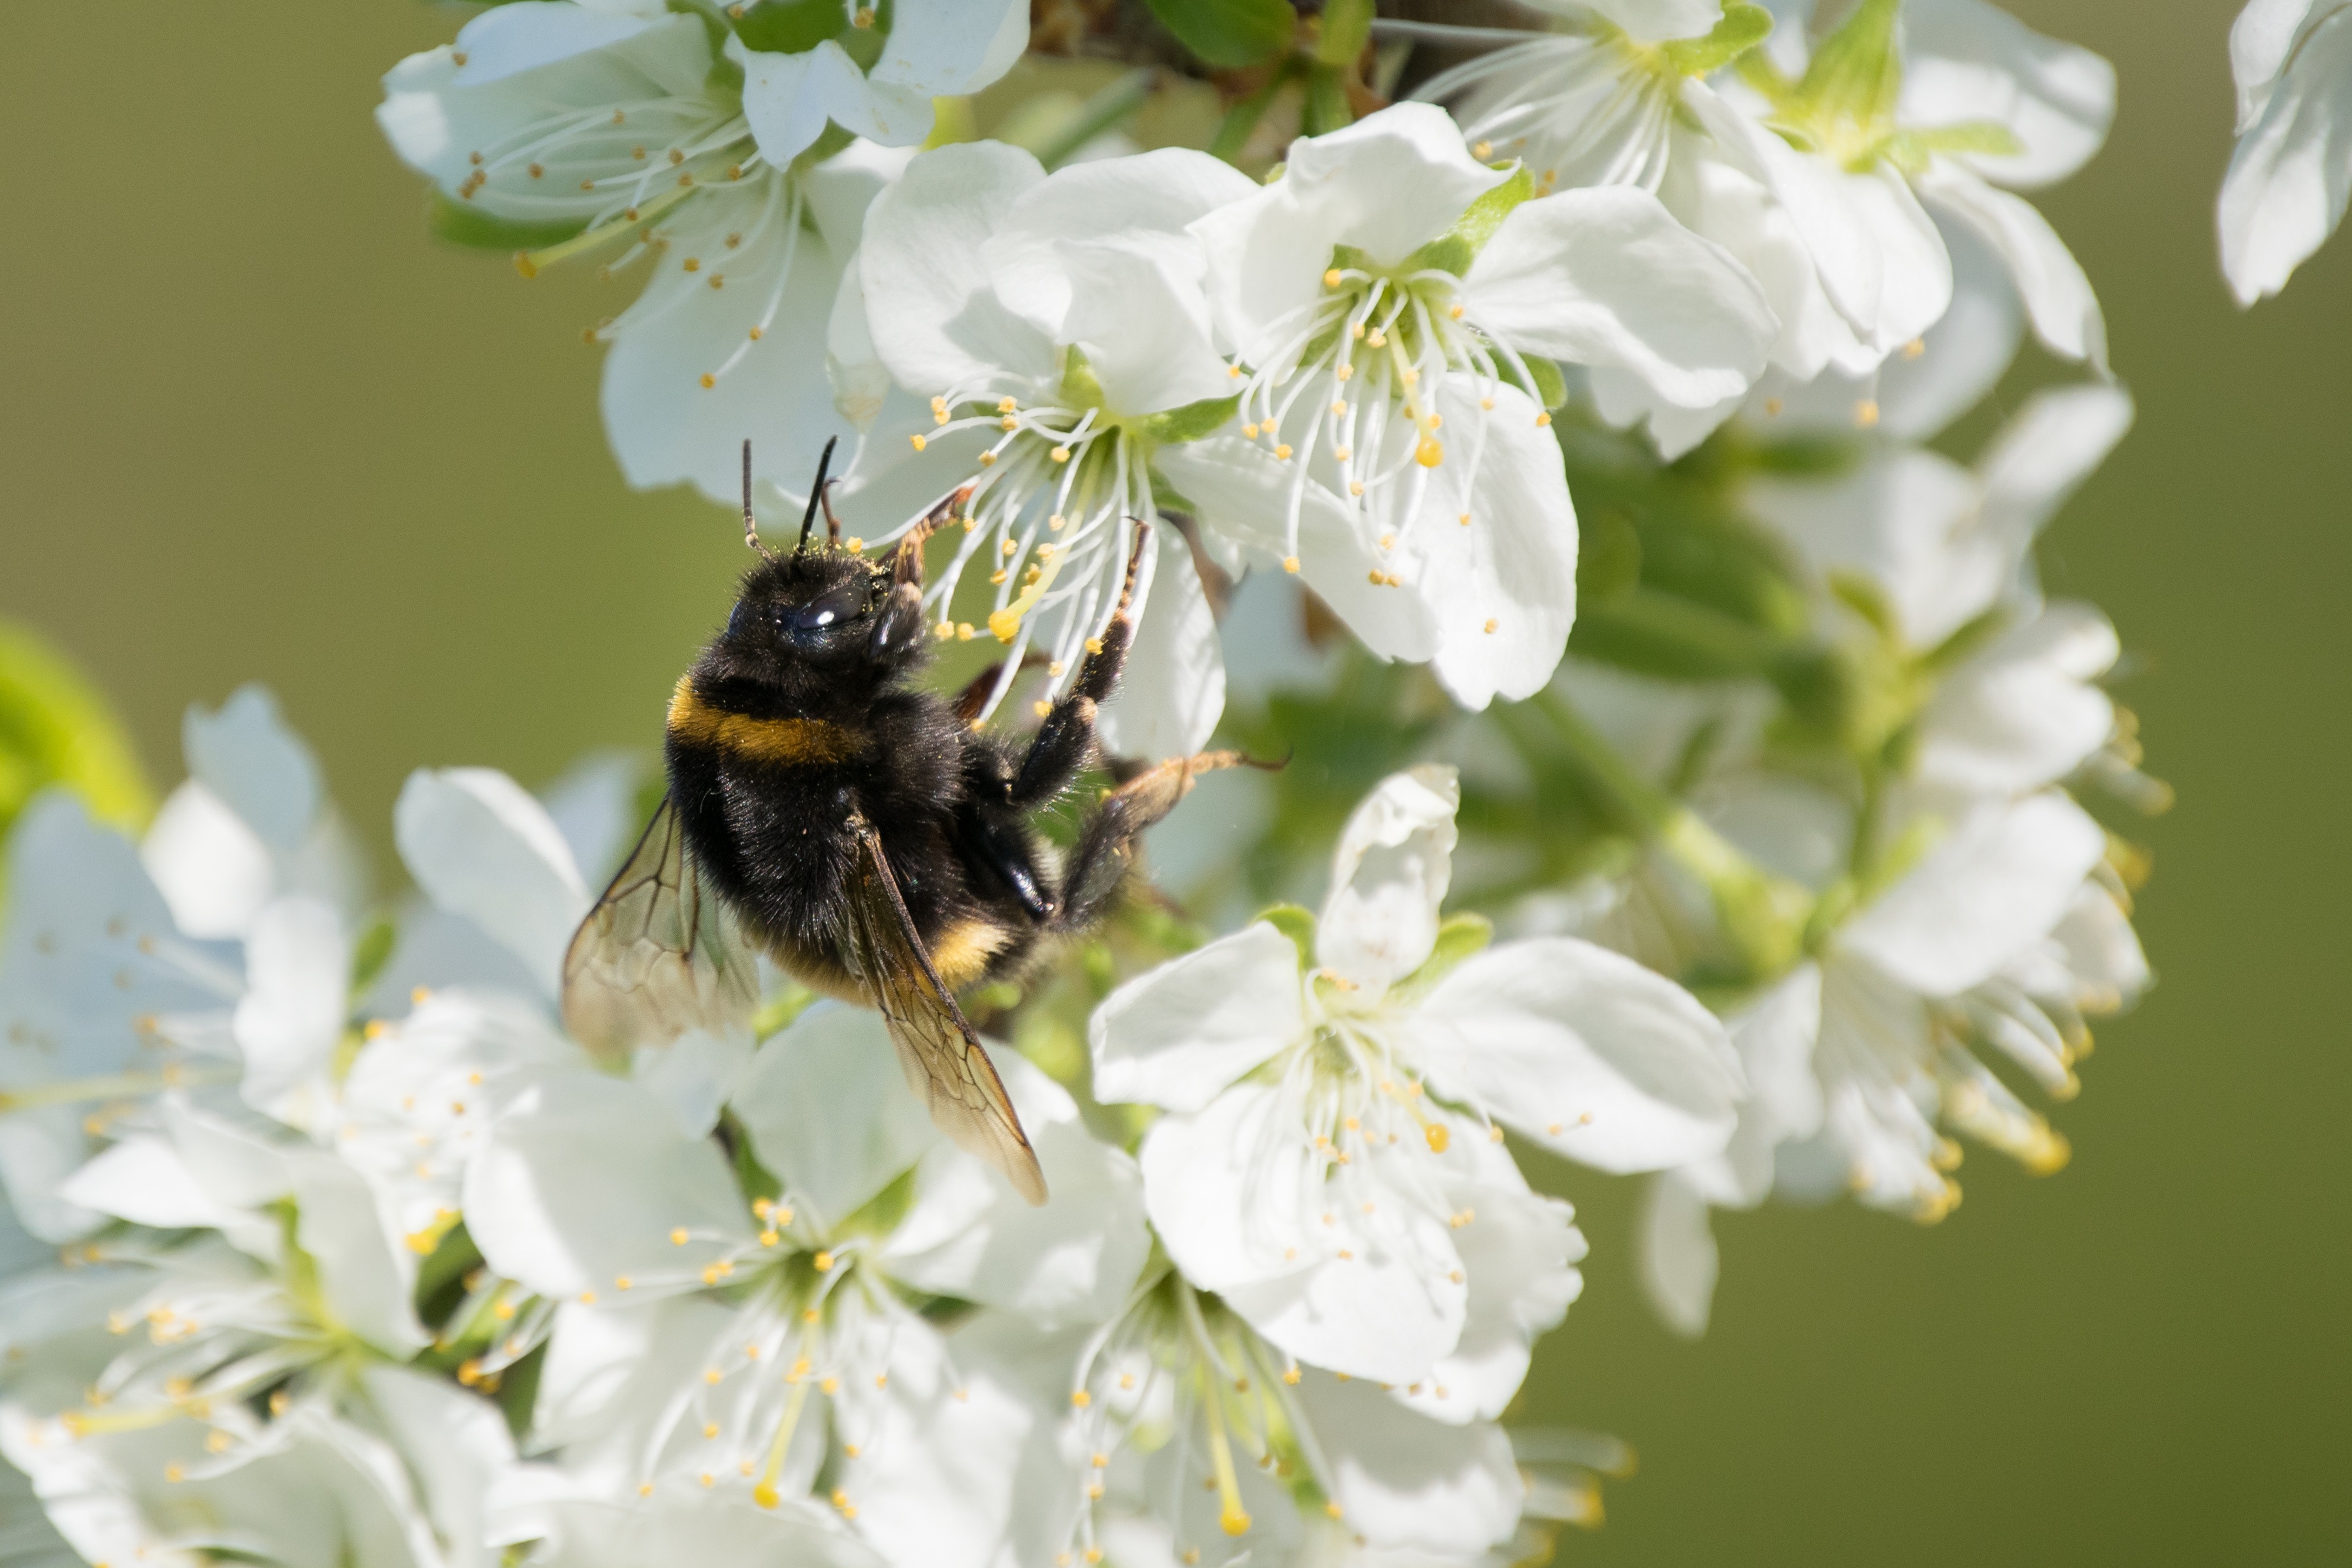
nature, branch, blossom, plant, flower, petal, pollen, spring, insect, botany, flora, fauna, invertebrate, close up, sunny, bee, bumblebee, nectar, macro photography, arthropod, honey bee, pollinator, fruit trees, membrane winged insect